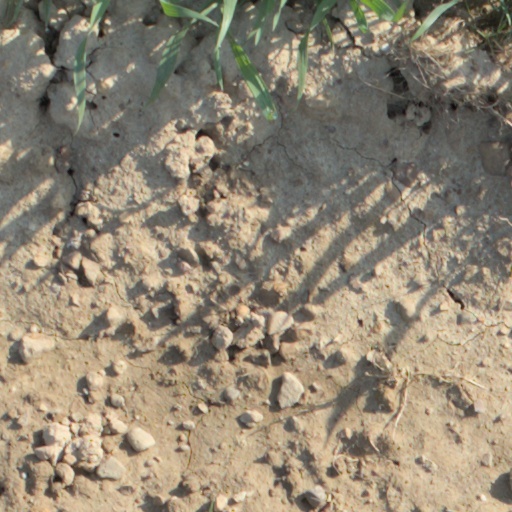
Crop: wheat